First Presbyterian Church of Natchez

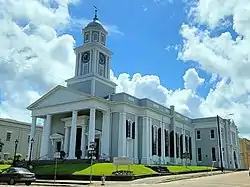

First Presbyterian Church of Natchez is a historic church at 117 S. Pearl Street in Natchez, Mississippi. It was built in 1830 with Greek Revival and Federal style architectural features. The building was added to the National Register of Historic Places in 1978. It also became a contributing property to the Natchez On-Top-of-the-Hill Historic District in 1979. For many years The Manse (Natchez, Mississippi) housed its pastors.